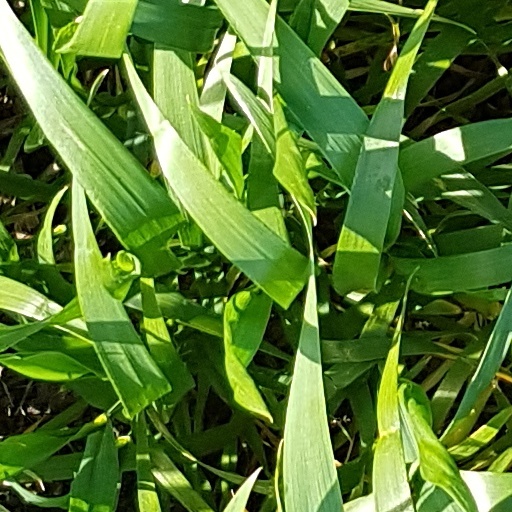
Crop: wheat